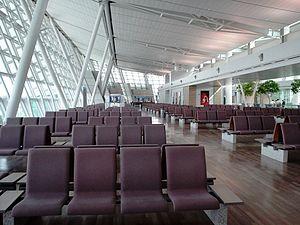
L'aéroport international d'Inchon est situé à Incheon, à 52 km à l'ouest de Séoul en Corée du Sud, dont il est le plus grand aéroport.